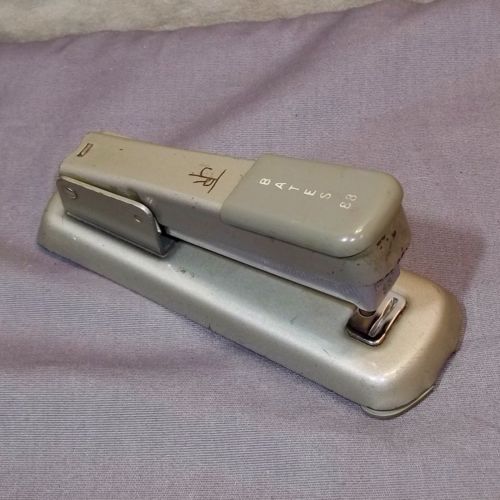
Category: stapler